Rosebud Benitez

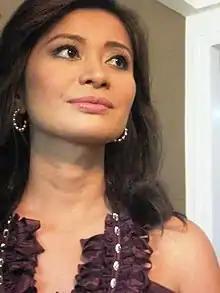
Chef Rosebud Benitez in 2011

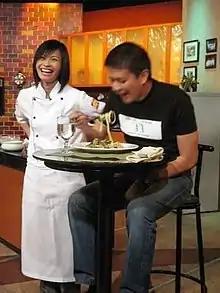
Chef Rosebud Benitez on the set of "Ka-Toque", with guest Senator Francis Escudero

Rosebud Benitez is a Filipina celebrity chef and the host of "Quickfire", a 10-minute television cooking show broadcast several times daily on GMA News TV (formerly known as Q, now GTV), a sister station of GMA Network. The show is considered to be one of the most easily recognizable productions of the alternative network, with an offshoot bestselling DVD compilation of highlight episodes. Before "Quickfire", Benitez was part of the culinary group program "Ka-Toque", Q’s first-of-a-kind that spawned a whole new generation of broadcast cuisine productions and chef-hosts. Though wedged within a smorgasbord of equally sociable young chefs in "Ka-Toque", Benitez became the first in the group to be given a solo show and the only non-actress to be invited by GMA Artist Center to join its register of contract stars.